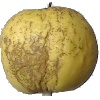
Label: Apple Golden 1